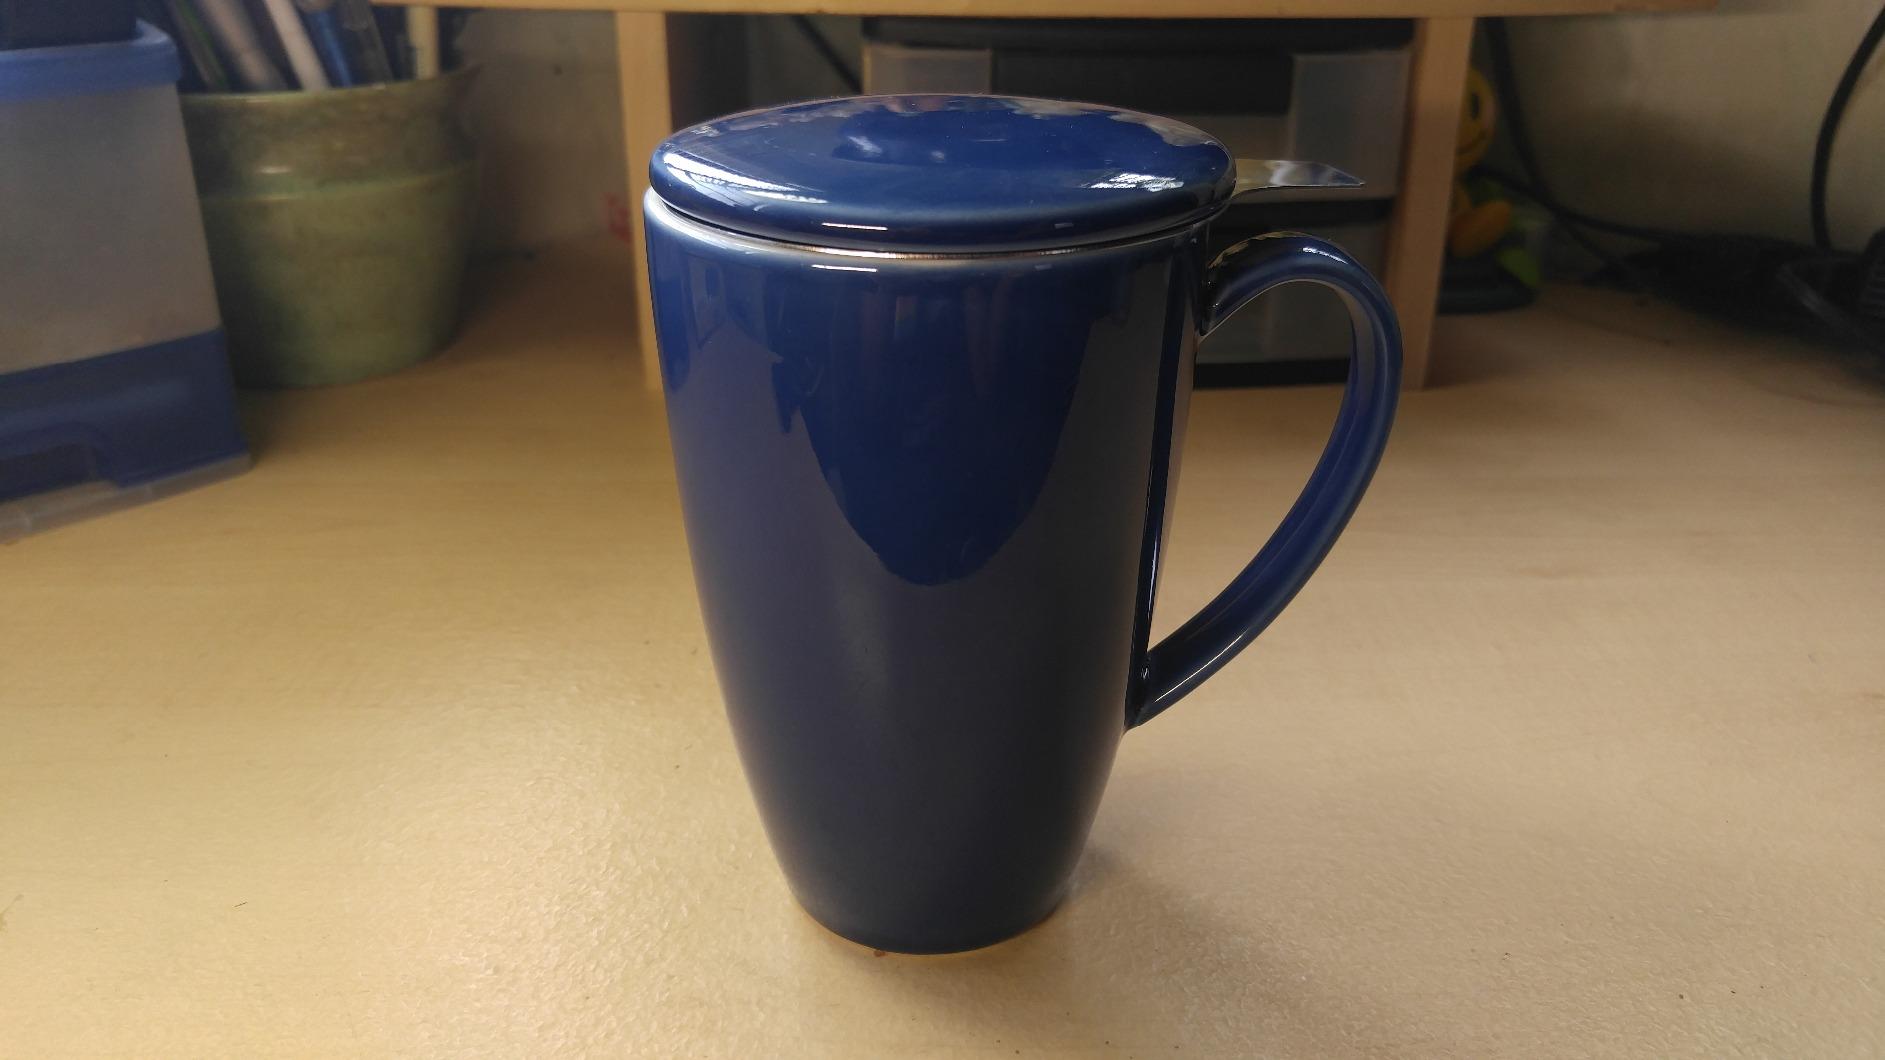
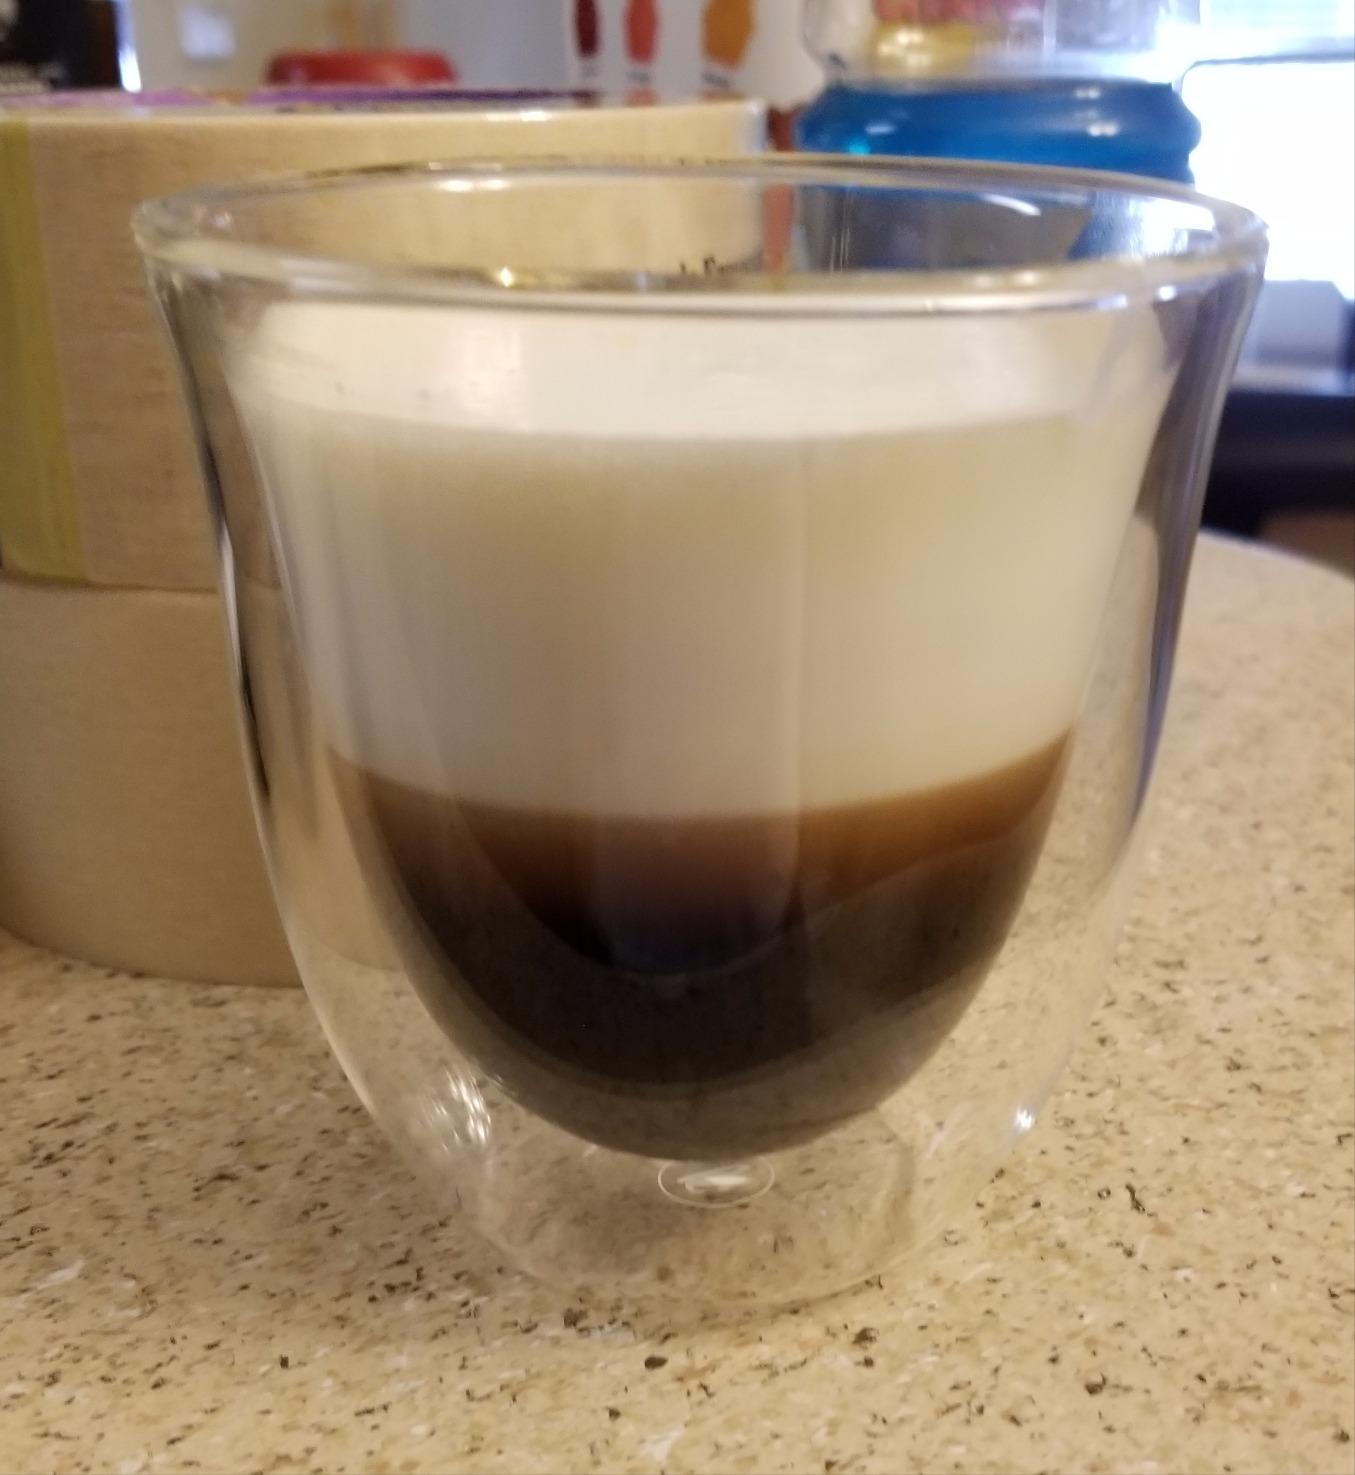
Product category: items_mug
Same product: no